Griffith Stadium

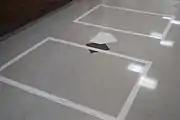
A marker indicates the location of Griffith Stadium's home plate inside Howard University Hospital.

In 1955, longtime Senators owner Clark Griffith died, and his nephew, Calvin Griffith, took over. Fewer and fewer fans were coming to the ballpark, due in large part to the St. Louis Browns' move to Baltimore in 1954, which meant Baltimoreans no longer had to come to Washington to see games. Because of this, Calvin Griffith developed an interest in moving the Senators to Minnesota. Attendance may not have been the sole reason Griffith wanted to move, however; in a speech to Minnesota businessmen in the 1970s, Griffith said, "You only have 15,000 blacks here".